Geography of Madagascar

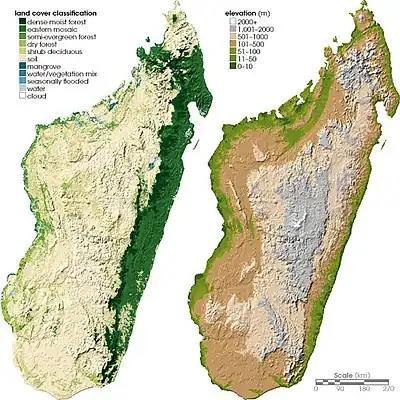
Land coverage (left) and topographical (right) maps of Madagascar

Madagascar can be divided into five general geographical regions: the east coast, the Tsaratanana Massif, the Central Highlands, the west coast, and the southwest. The highest elevations parallel the east coast. The total size is , which makes it the world's second largest island country.